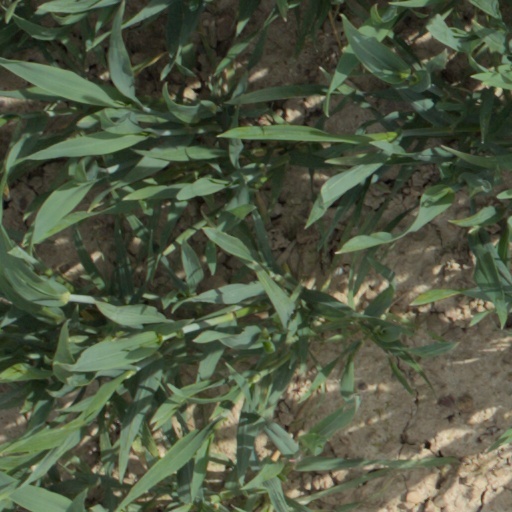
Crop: wheat